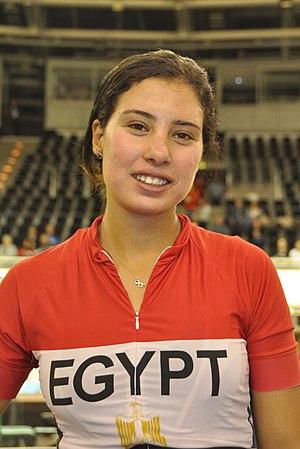
Ebtissam Zayed Ahmed Mohamed est une coureuse cycliste égyptienne, née le 25 septembre 1996 à Suez. Elle pratique le cyclisme sur route, sur piste et le VTT.